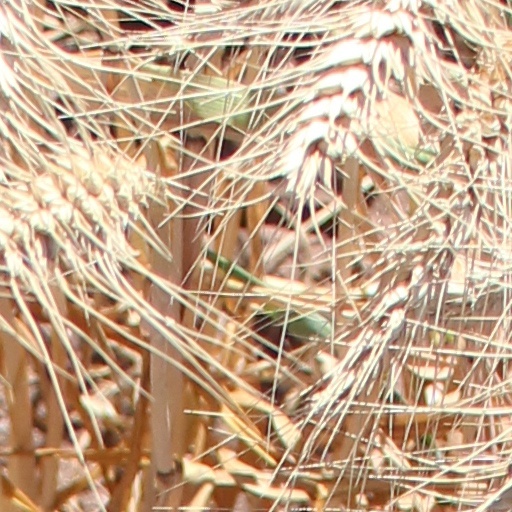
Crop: wheat